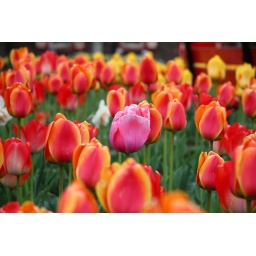
single pink in a field of orange